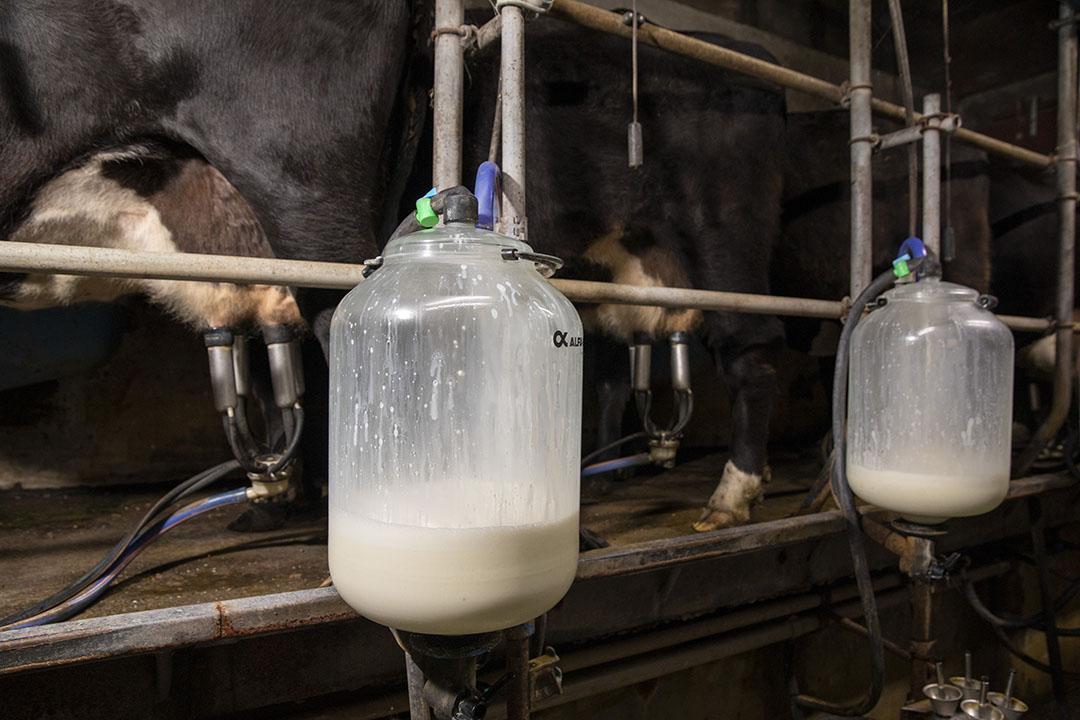
Vyombo viwili vikubwa vya plastiki vimejaa maziwa. Vitu hivi vimefungwa kwa kamba. Nyuma ya vyombo hivi kuna ng'ombe wawili wanakamuliwa. Kila ng'ombe amewekwa kwenye chumba chake. Wamefungwa na vyuma.